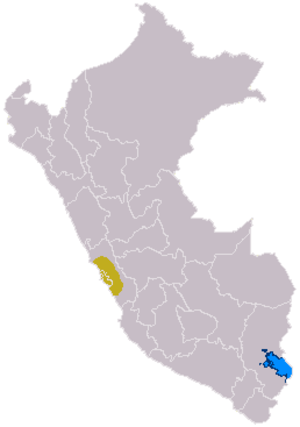
La culture Lima est une ancienne civilisation précolombienne de l'Amérique du Sud qui a existé autour de la ville de Lima, dans l'actuel Pérou, entre 100 et 650 de notre ère.